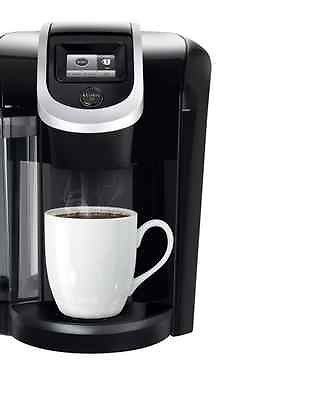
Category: coffee maker